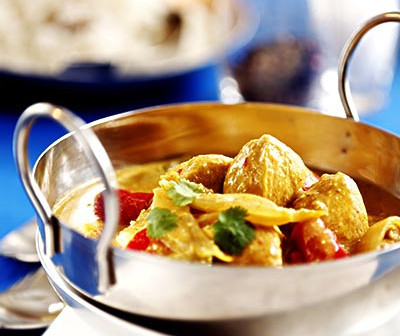
Label: trash